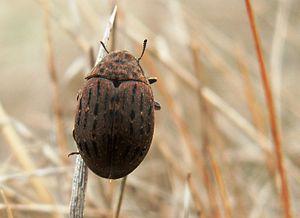
Byrrhus pilula est une espèce d'insectes coléoptères de la famille des Byrrhidae.